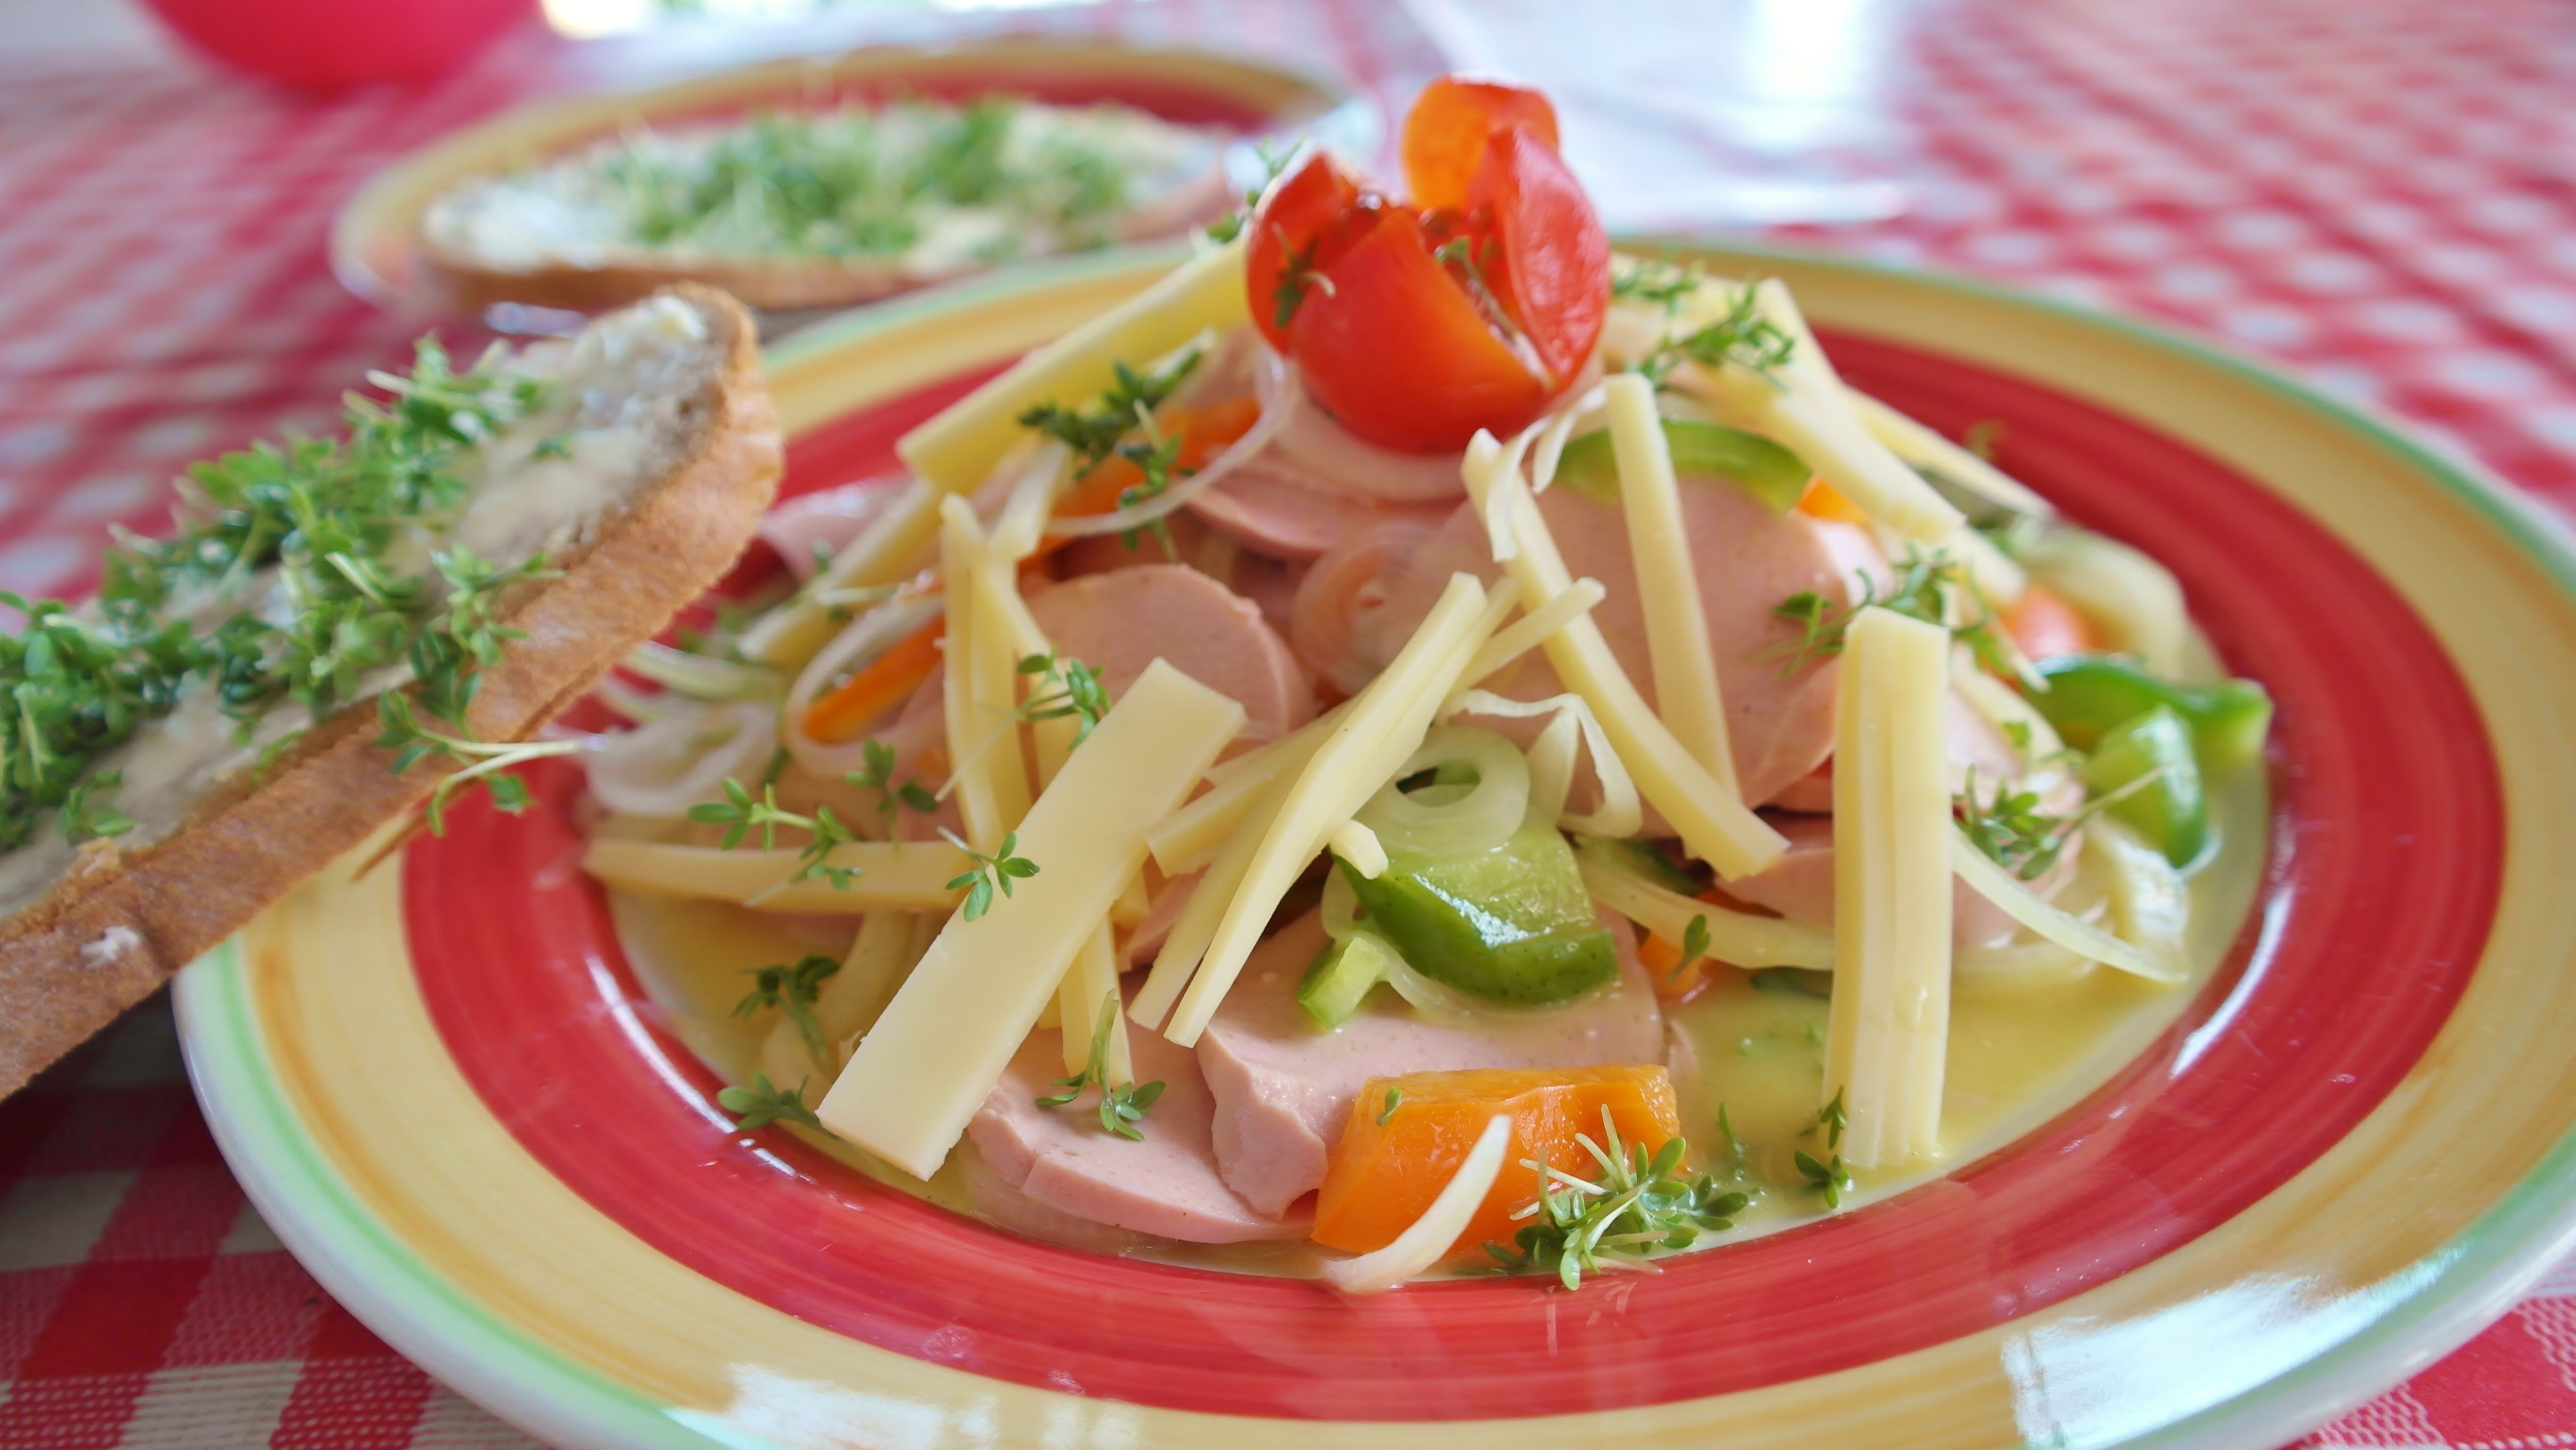
dish, food, salad, produce, vegetable, eat, meat, lunch, cuisine, delicious, onion, cheese, cook, sausage, cut, asian food, swiss, pickles, real, oil, spaghetti, frisch, vinegar, substantial, paprika, discs, thai food, sausage salad, meat products, southeast asian food